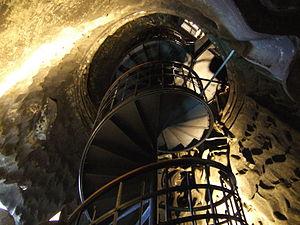
La Bavaria est une allégorie féminine de la Bavière. Elle en est également la sainte patronne.